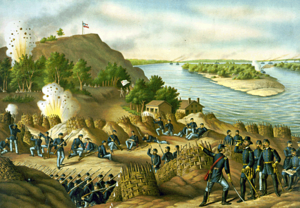
Le Plan Anaconda, aussi connu sous le nom de Scott's Great Snake est le nom couramment donné, pendant la guerre de Sécession à une stratégie globale de l'Union destinée à réduire les États confédérés. Porté par le général en chef Winfield Scott, ce plan privilégiait le blocus des ports contrôlés par le Sud et proposait de couper la Confédération en deux en descendant le fleuve Mississippi. En raison du caractère fondamentalement passif du blocus, l'idée fut tournée en dérision par les partisans d'une conduite plus agressive des opérations, qui l'assimilaient à l'asphyxie lente infligée à ses proies par l'anaconda. Cette image évocatrice frappa l'imagination populaire et fut dès lors associée à cette stratégie.
Le siège de Vicksburg est la dernière action militaire d'ampleur de la campagne de Vicksburg, durant la guerre de Sécession. Par une série de manœuvres, le major-général nordiste Ulysses S. Grant et son armée du Tennessee traversent le fleuve Mississippi et poussent l'armée confédérée du lieutenant-général John C. Pemberton à se retrancher derrière les lignes défensives établies autour de la ville de Vicksburg.